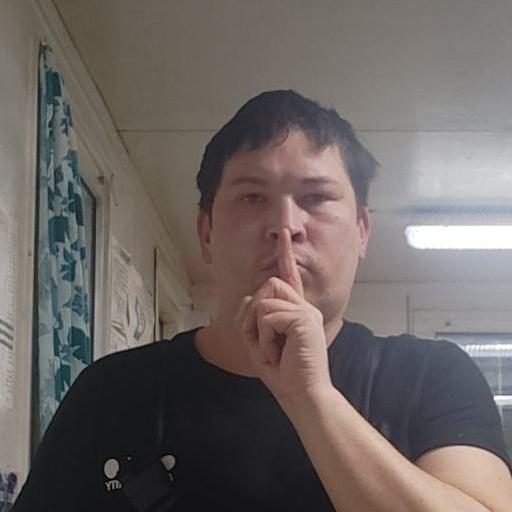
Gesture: mute